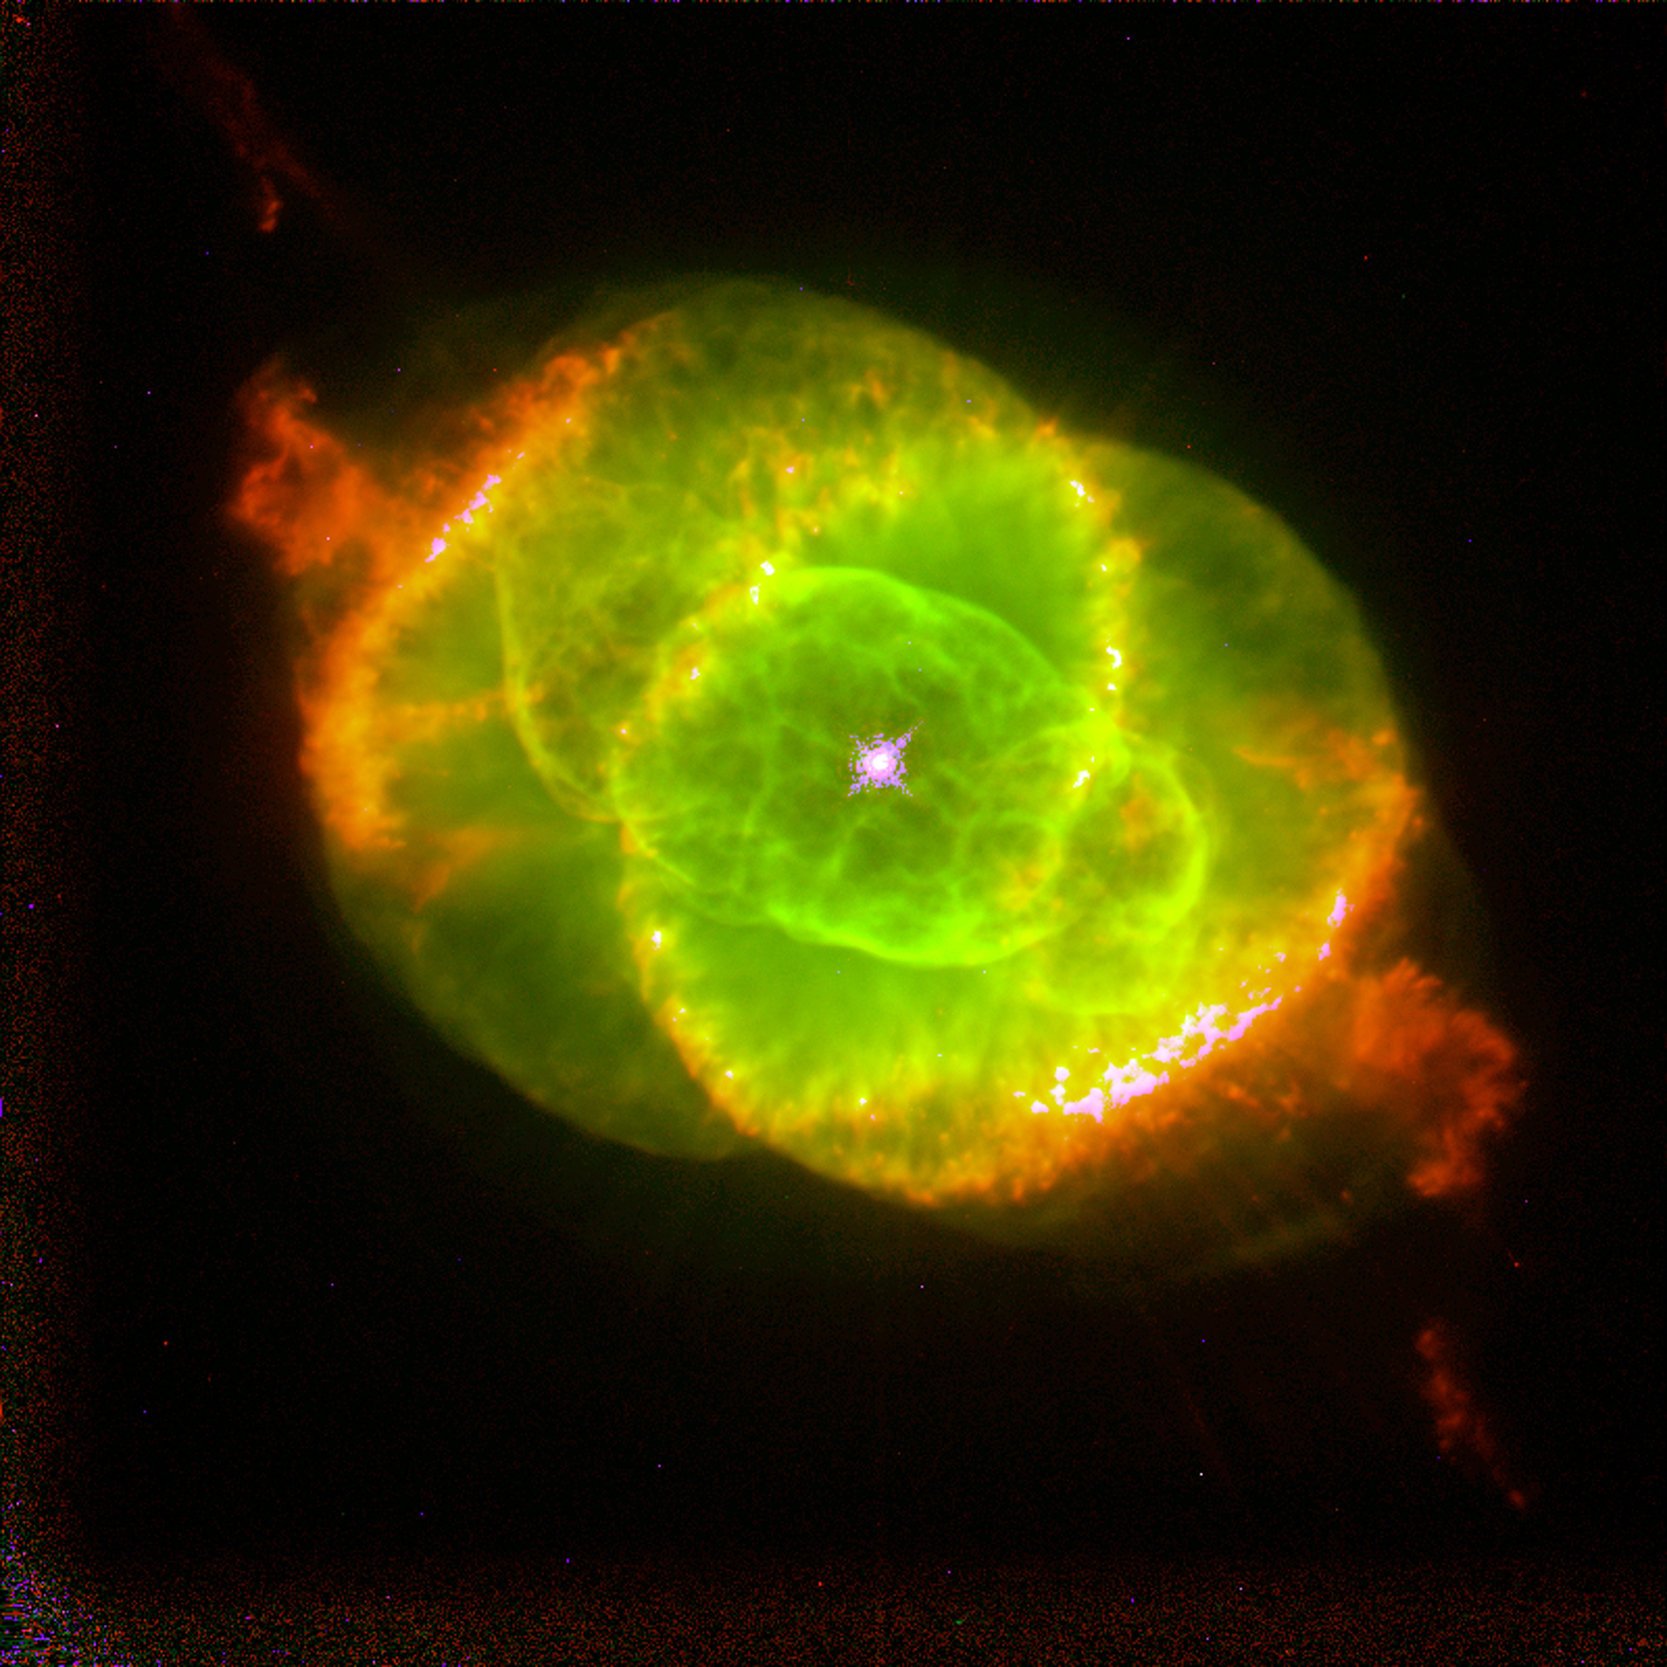
sky, sun, space, night sky, circle, nasa, nebula, outer space, universe, starry sky, all, space travel, astronautics, astronomical object, cat's eye nebula, ngc 6543, planetary fog, constellation dragon